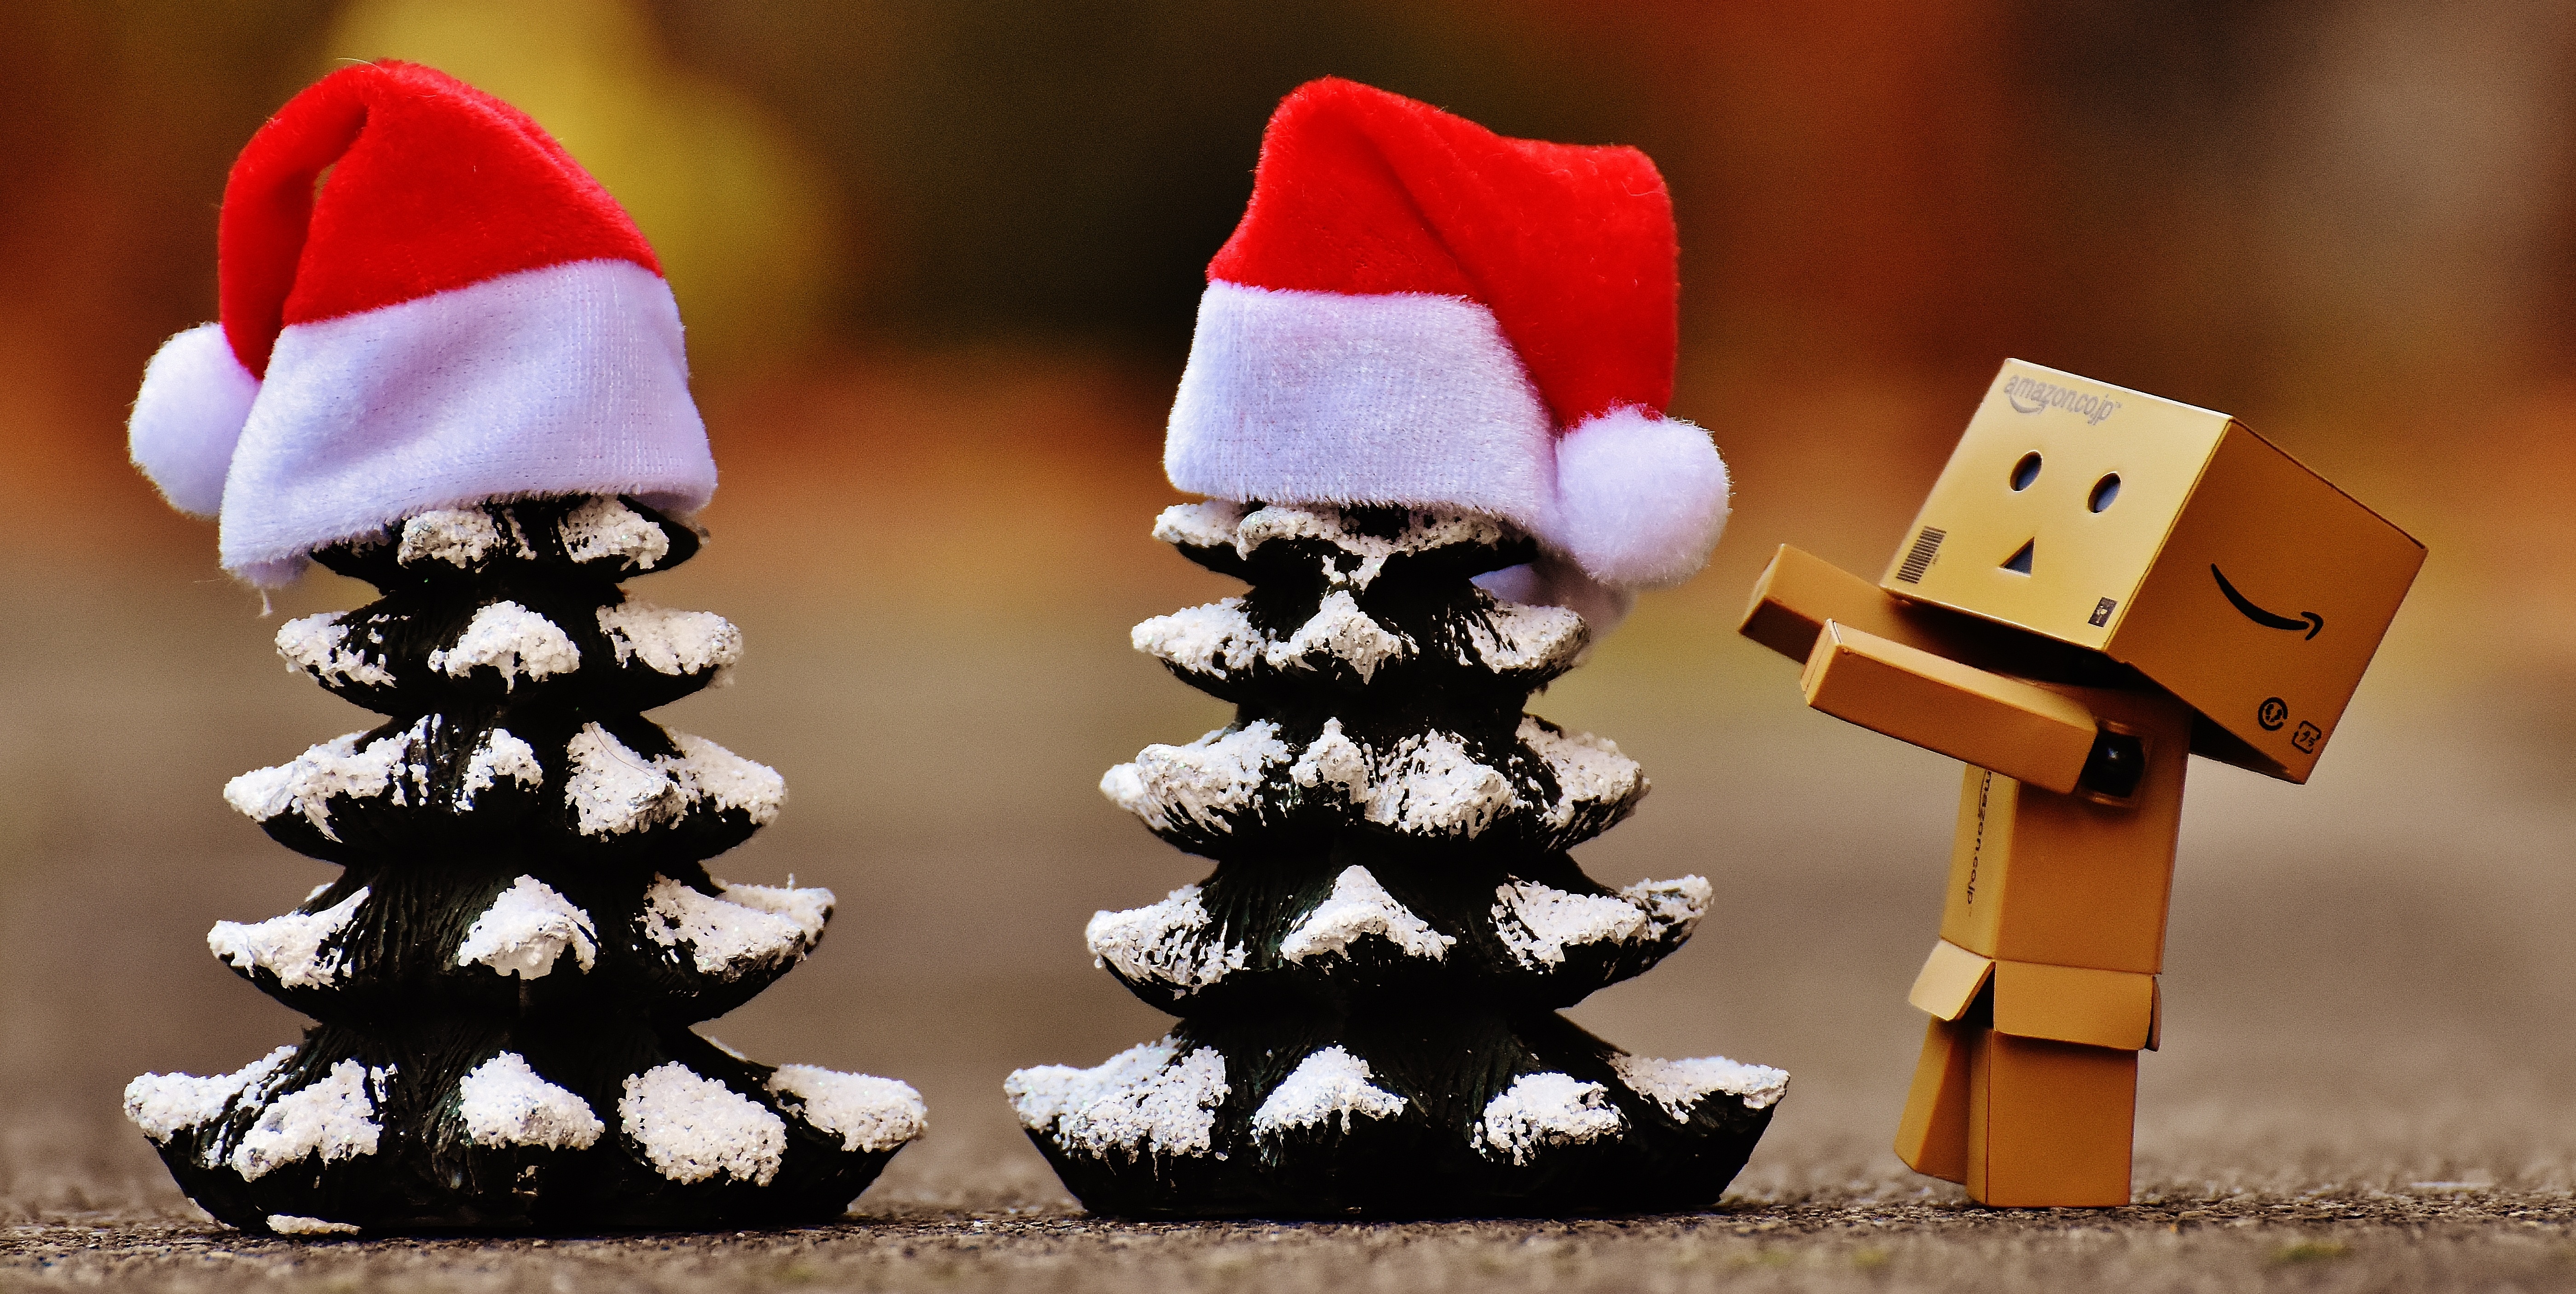
snow, sweet, cute, contemplation, banner, holiday, christmas, christmas tree, trees, advent, christmas decoration, gifts, christmas time, santa hat, festival, figure, contemplative, funny, figures, packages, made, firs, danbo, send